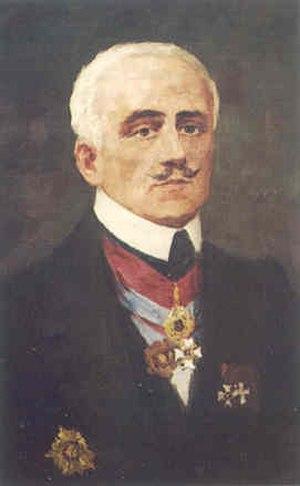
Evángelos Záppas était un entrepreneur et philanthrope grec qui vécut en Principauté de Valachie la plus grande partie de sa vie.